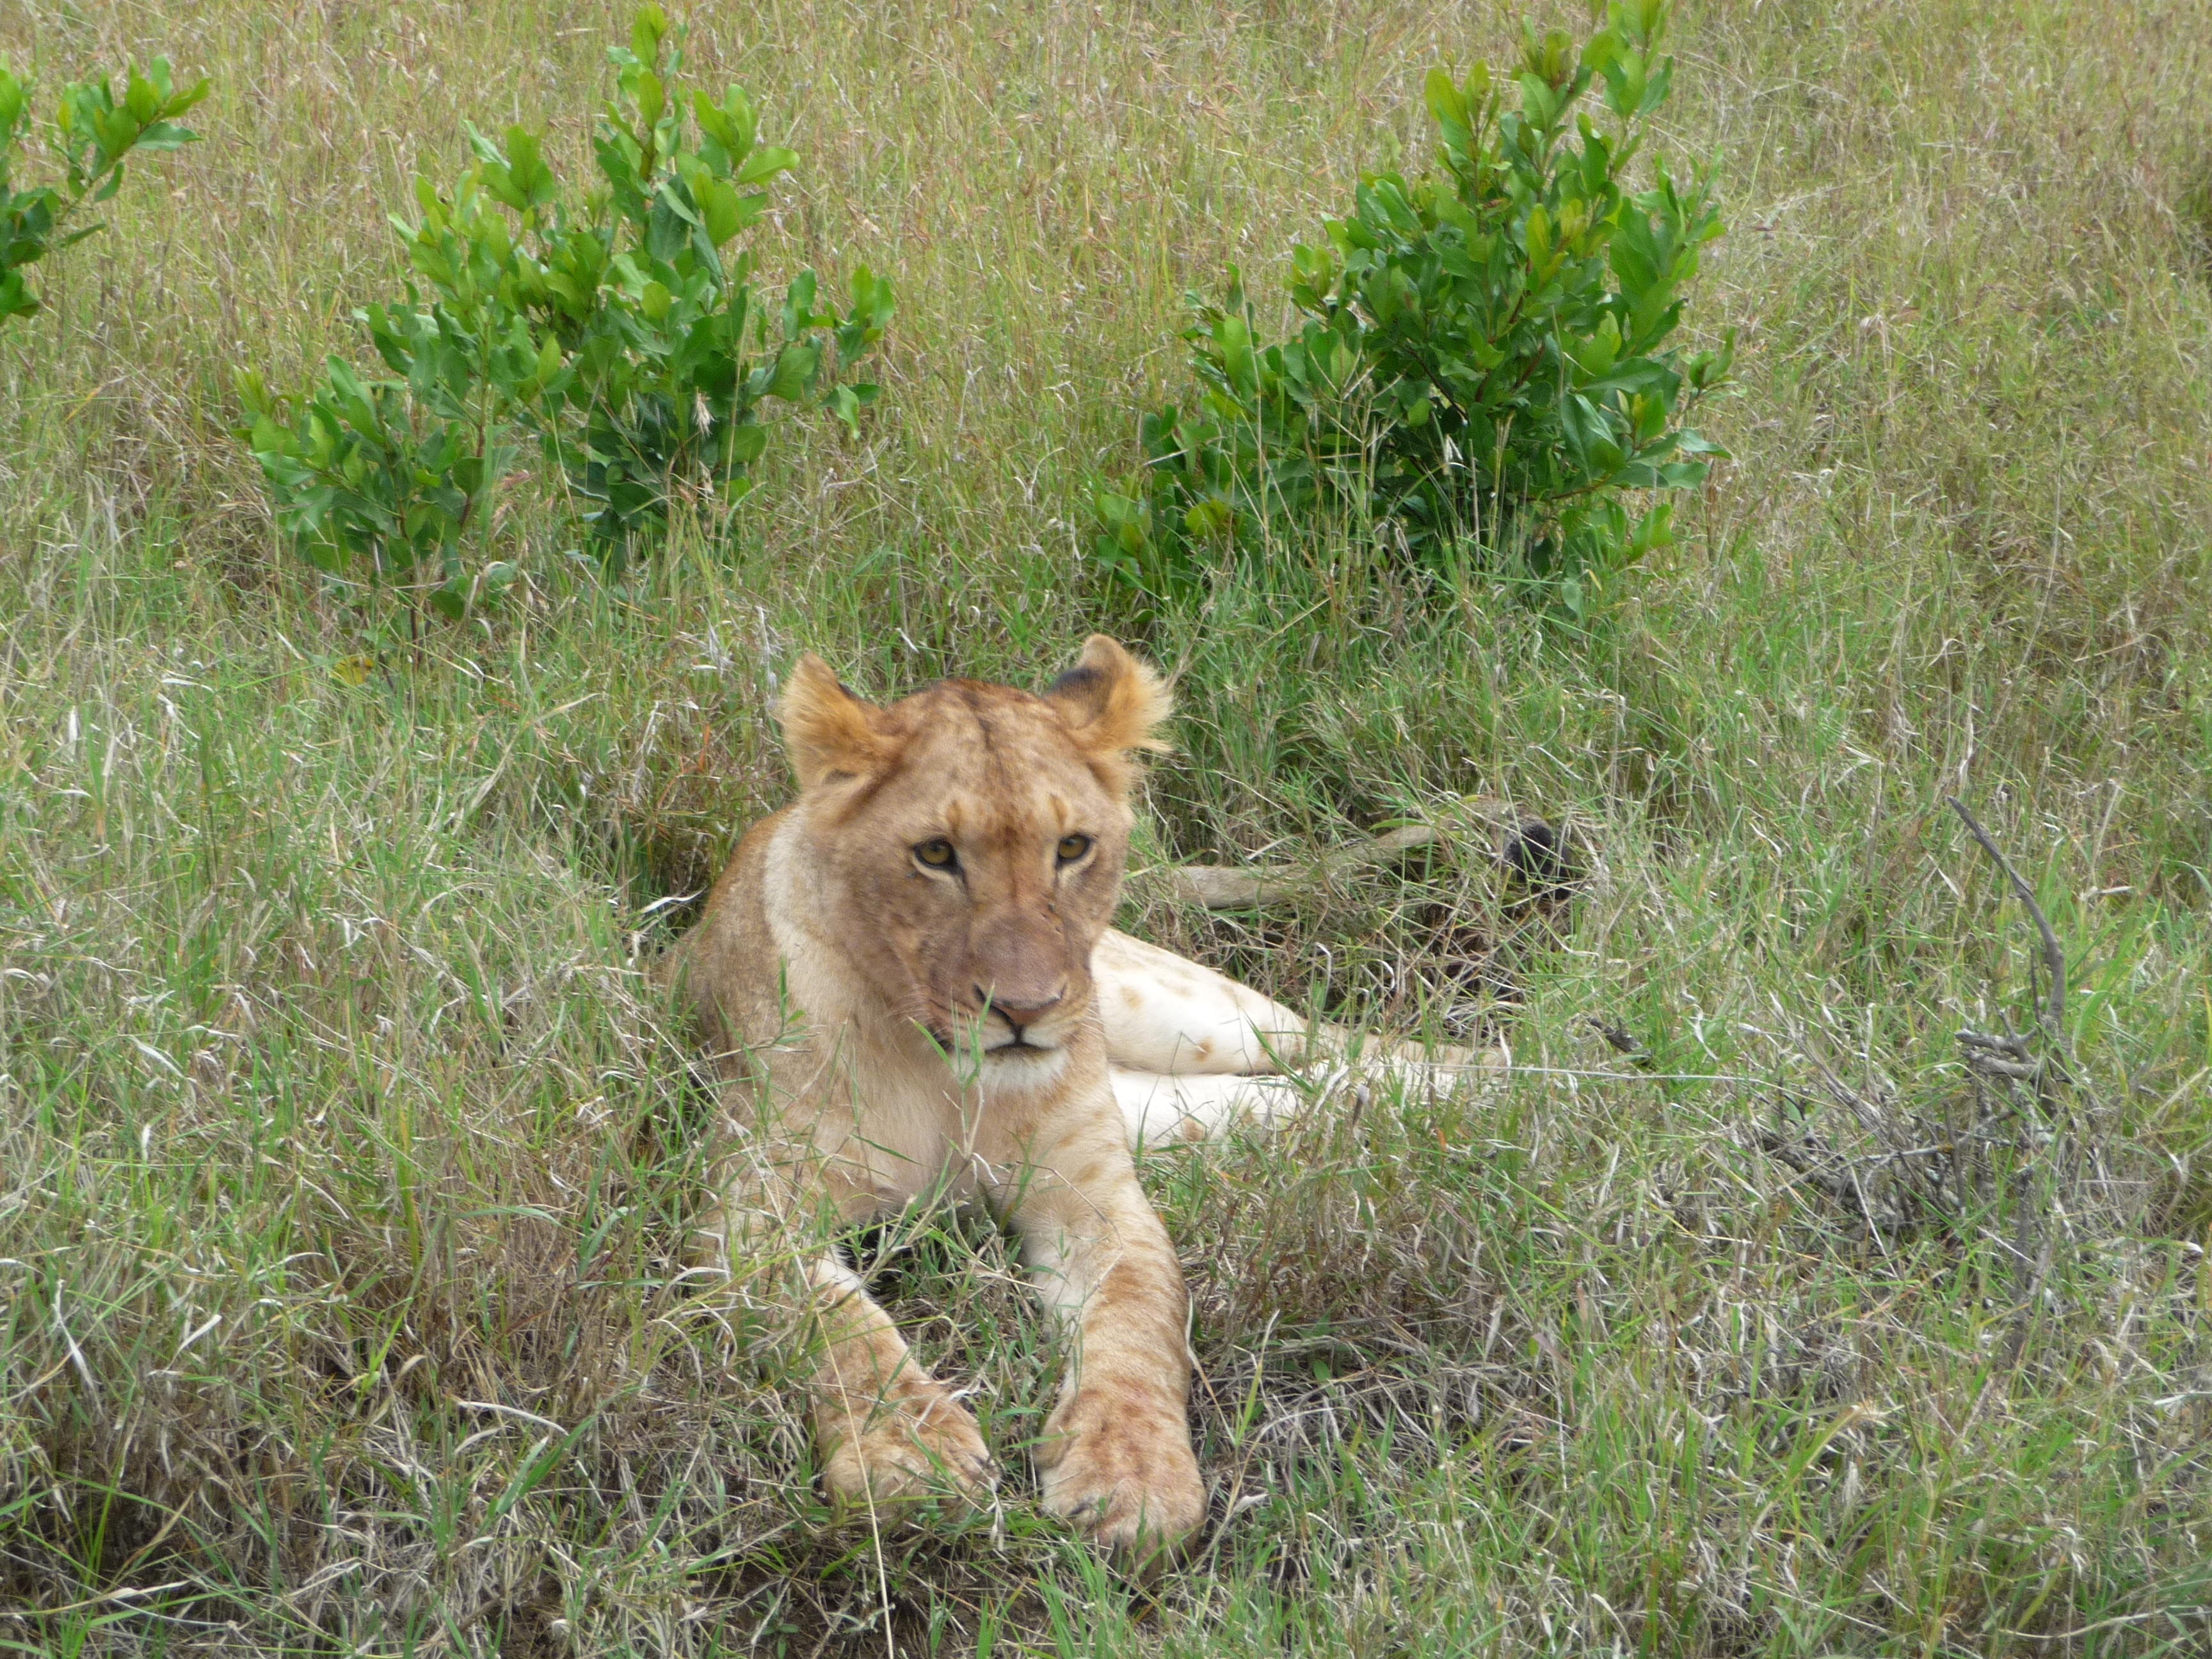
prairie, wildlife, wild, mammal, fauna, lion, grassland, vertebrate, cub, safari, kenya, big cats, cat like mammal, dog breed group